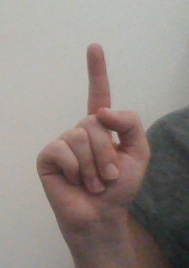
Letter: bb